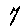
Label: 7